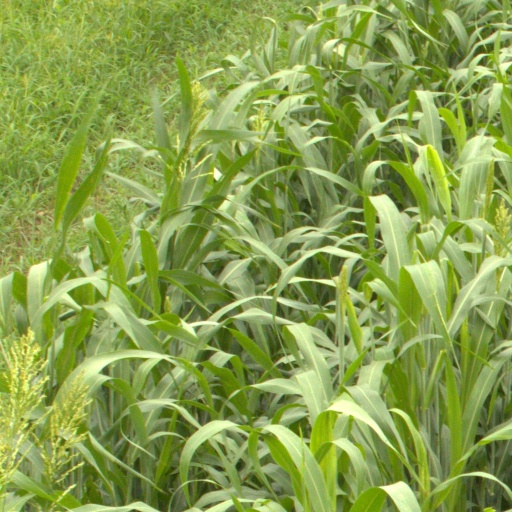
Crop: sorghum